Corona Lodge

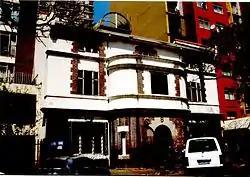
The corona Lodge in Berea

Corona Lodge was constructed as a Masonic Society Lodge in 1902. It is situated on stand 62 (1494) on O’Reilly Road in the Berea district of Johannesburg. Corona Lodge is one of the few remaining original buildings in this part of the city. The architect of the original building was J A Cope Christie.